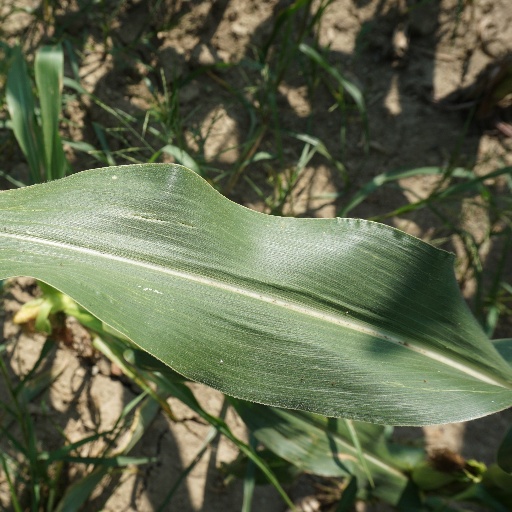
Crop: maize; corn